German Americans

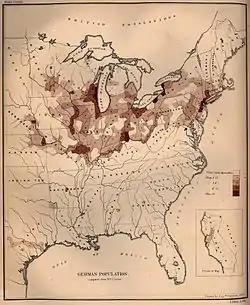
German population density in the United States, 1872

Great Britain, whose King George III was also the Elector of Hanover in Germany, hired 18,000 Hessians. They were auxiliary soldiers rented out by the rulers of several small German states such as Hesse to fight on the British side. Many were captured; they remained as prisoners during the war but some stayed and became U.S. citizens. In the American Revolution the Mennonites and other small religious sects were neutral pacifists. The Lutherans of Pennsylvania were on the patriot side. The Muhlenberg family, led by Rev. Henry Muhlenberg was especially influential on the Patriot side. His son Peter Muhlenberg, a Lutheran clergyman in Virginia became a major general and later a Congressman. However, in upstate New York, many Germans were neutral or supported the Loyalist cause.